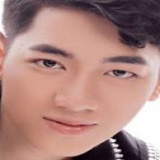
ca sĩ K Icm